Chinese Democracy

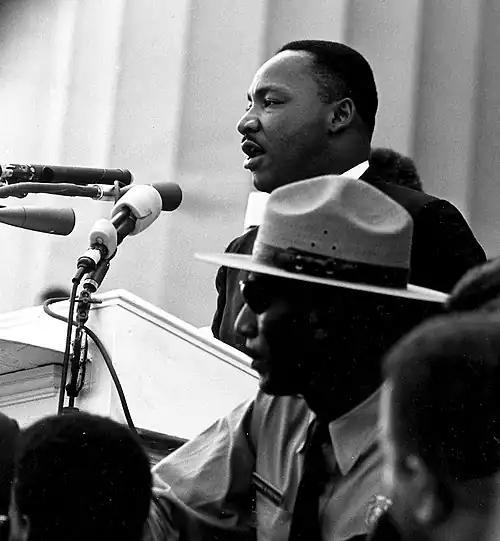
Martin Luther King Jr.'s speeches are sampled on "Madagascar".

Discussing the origins of "Riad N' The Bedouins", Rose said: "Riad is the name my one-time momentary brother-in-law of Erin Everly went by when I knew him. Of part Lebanese descent and a former student of Pepperdine University, he claims to be an international arms dealer." Rose's vocals on the song have been compared to Robert Plant. The song starts with ambient samples of the songs "Wherever You Are" and "A Strangely Isolated Place" by Ulrich Schnauss (see § Copyright infringement for information on the lawsuit regarding the samples). Several critics have theorized the song's lyrical content is about the Iraq War. Rose said "Sorry" was about "anyone talking nonsense at mine and the public's expense". The song is a power ballad that features a chorus "I'm sorry for you/Not sorry for me", described as a shot at Rose's former bandmates. The song drew comparisons to Pink Floyd and Metallica, and Rose's vocals were compared to Layne Staley. "The A.V. Club" noted Rose's "bizarre, quasi-Transylvanian accent" on the line "But I don't want to do it". "I.R.S." has Rose singing "Gonna call the president / Gonna call myself a private eye / Gonna need the IRS / Gonna get the FBI" over a guitar-heavy track. The song was also noted for trip-hop influences. "Spin" mentioned the main riff's similarities to that of Nirvana's "In Bloom".